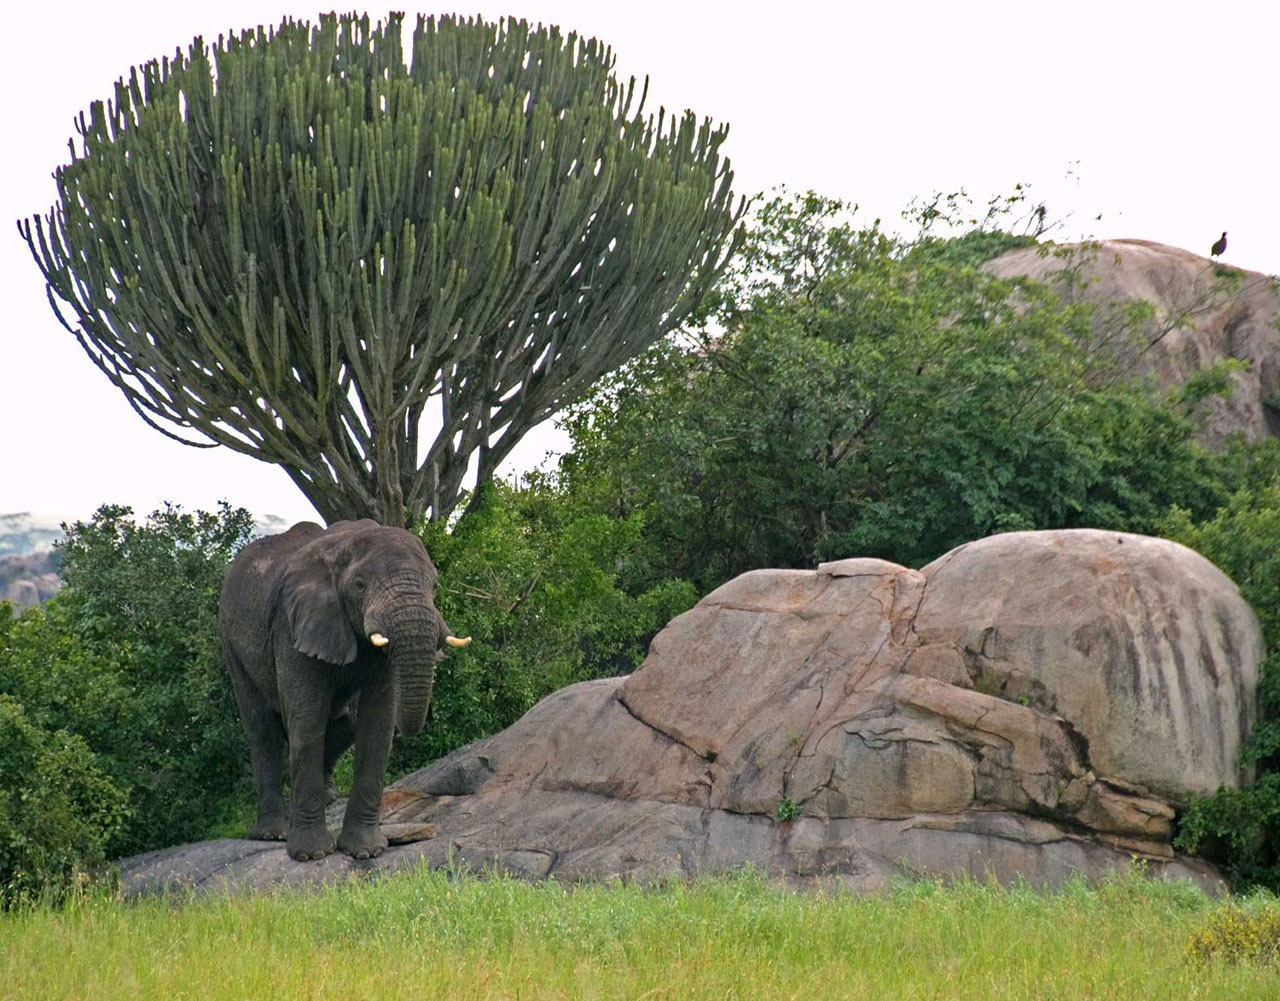
tree, wildlife, africa, fauna, savanna, elephant, sculpture, tanzania, candelabra, ecosystem, serengeti, indian elephant, elephants and mammoths